Josiah Martin (teacher)

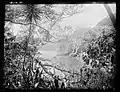
Lake Wainamu by Josiah Martin

In 1879, he traveled to London and was introduced to rapid 'instantaneous' photography at the Royal College of Chemistry. Once he returned to New Zealand, he opened a studio in Auckland. Martin became well known for his topographical and ethnological photographs. He often presented these at the Auckland Photographic Club.